Which point is corresponding to the reference point?
Reference image:
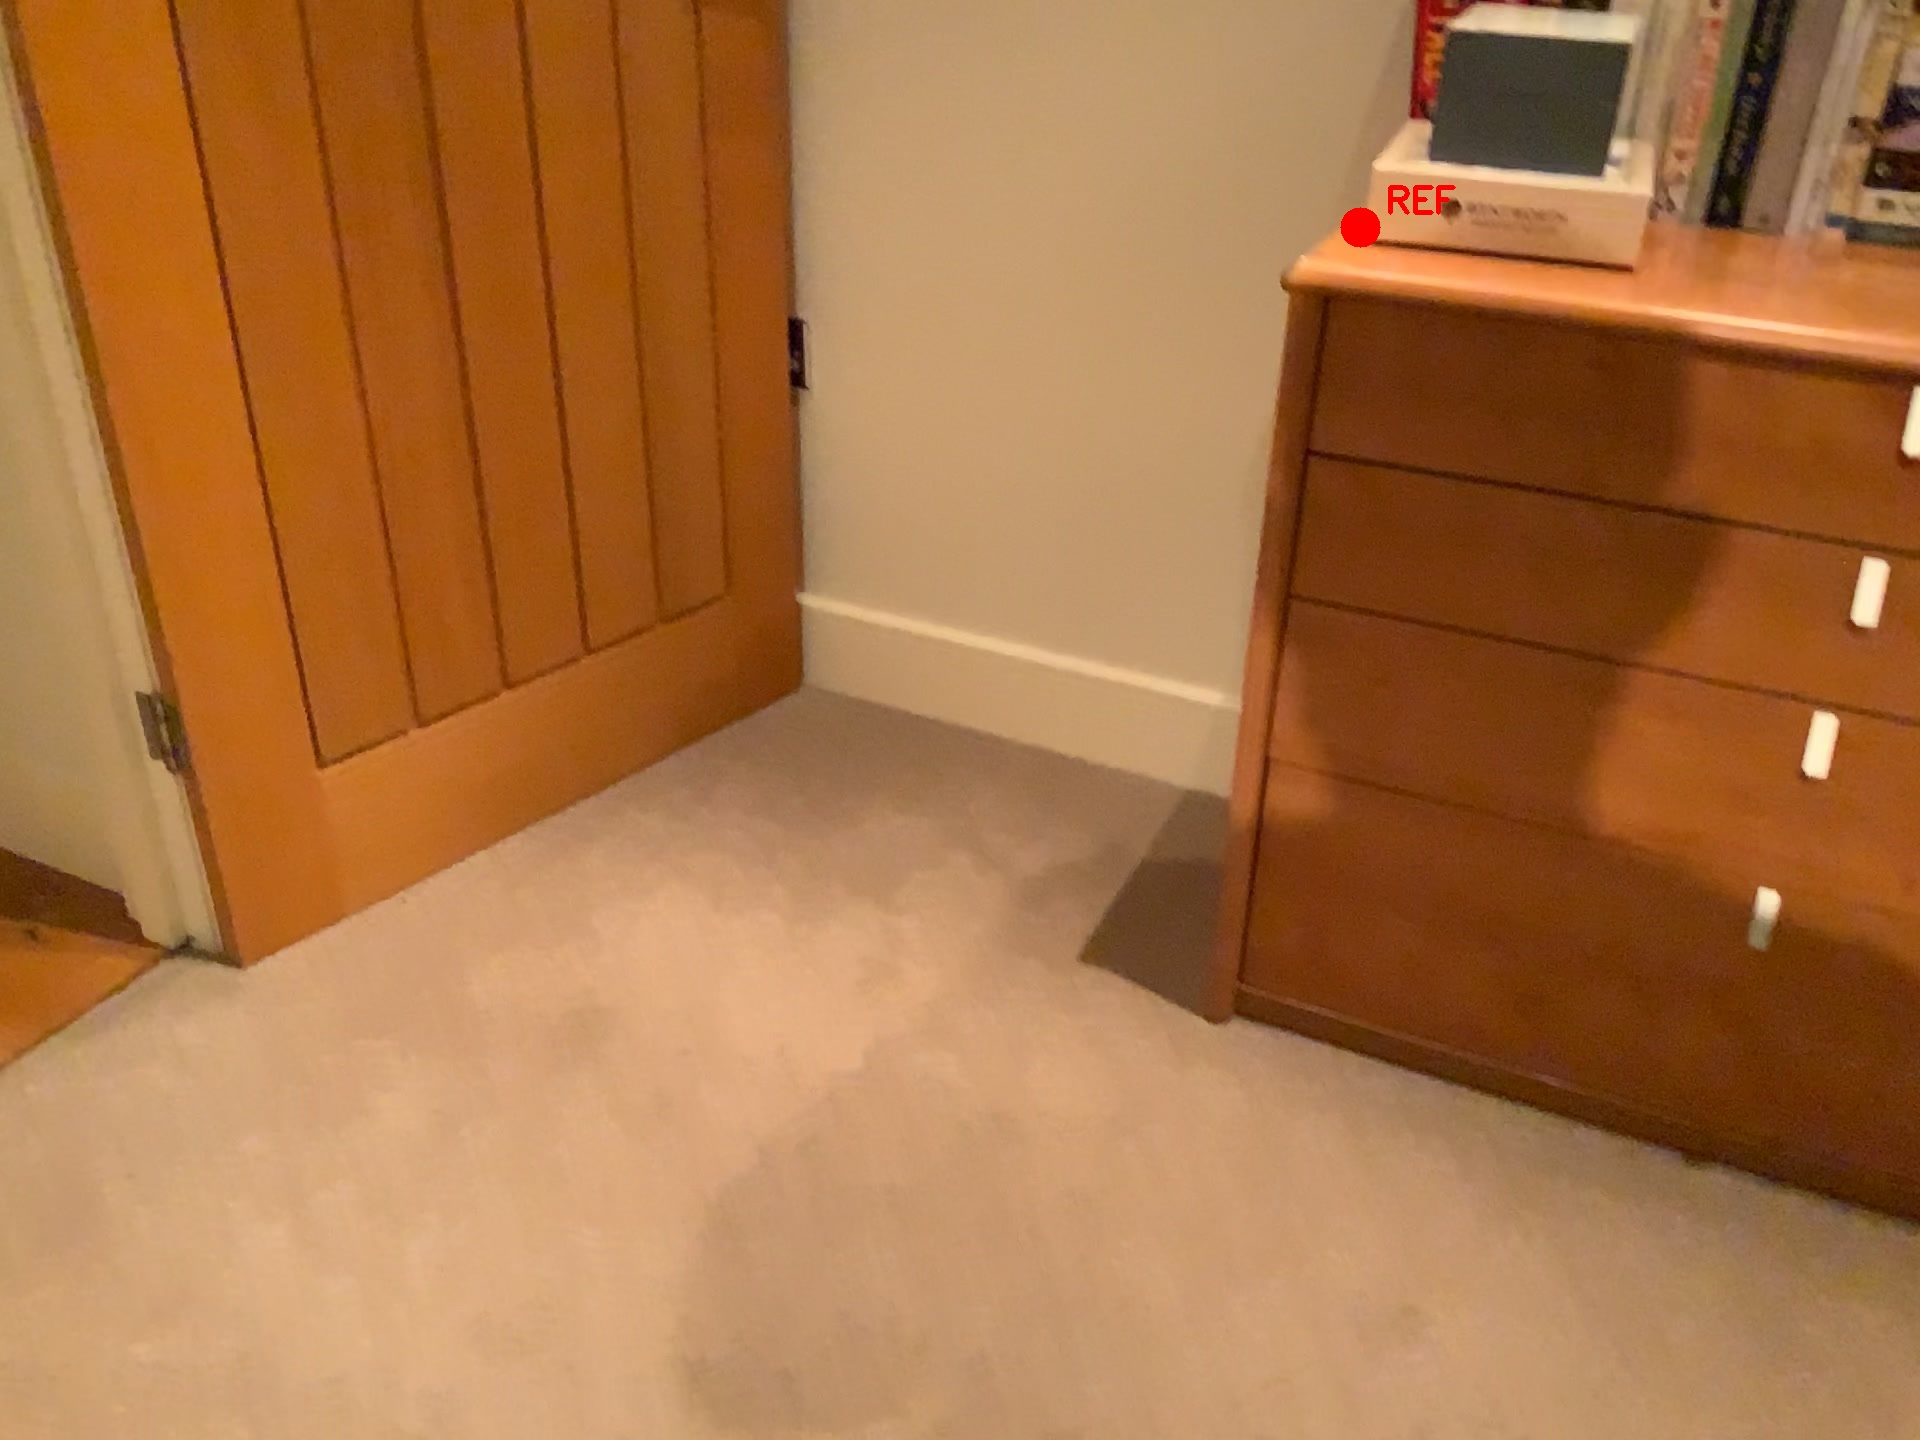
Option image:
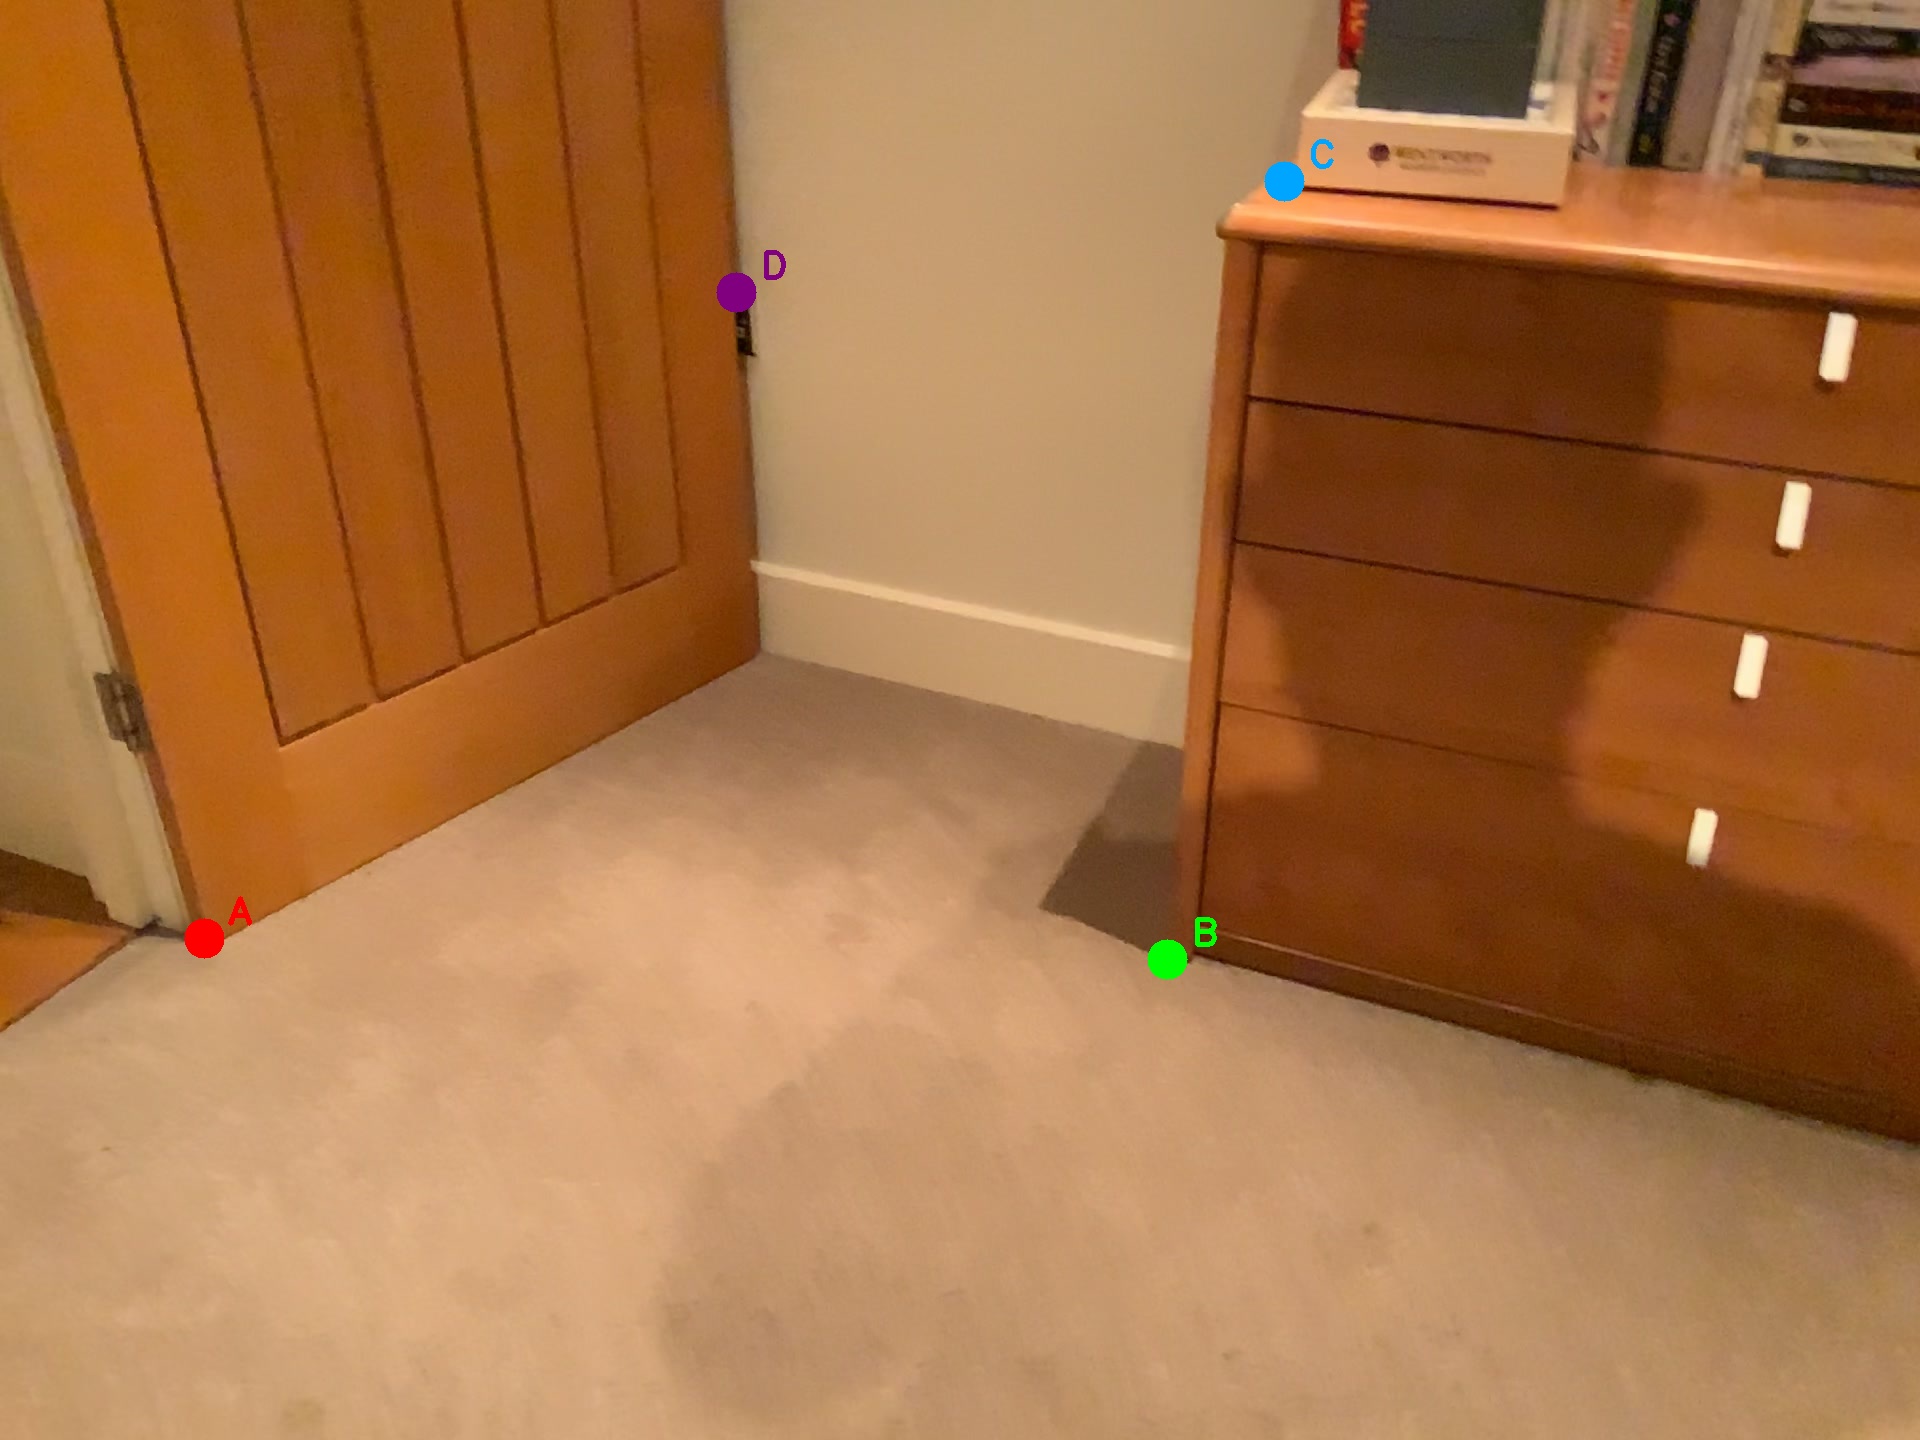
Choices:
Point A
Point B
Point C
Point D
Answer: (C)